History of the Ming dynasty

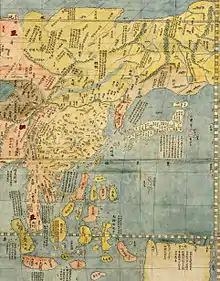
Map of East Asia by the Italian Jesuit Matteo Ricci in 1602; Ricci (1552–1610) was the first European allowed into the Forbidden City, taught the Chinese how to construct and play the spinet, translated Chinese texts into Latin and vice versa, and worked closely with his Chinese associate Xu Guangqi (1562–1633) on mathematical work.

Although Jorge Álvares was the first to land on Lintin Island in the Pearl River Delta in May 1513, it was Rafael Perestrello—a cousin of the famed Christopher Columbus—who became the first known European explorer to land on the southern coast of mainland China and trade in Guangzhou in 1516, commanding a Portuguese vessel with a crew from a Malaysian junk that had sailed from Malacca. The Portuguese sent a large subsequent expedition in 1517 to enter port at Guangzhou to trade with the Chinese merchants there. During this expedition the Portuguese attempted to send an inland delegation in the name of Manuel I of Portugal to the court of the Zhengde Emperor. Although Fernão Pires de Andrade was able to meet the Zhengde Emperor while the latter was touring Nanjing in May 1520, Pires de Andrade's mission waited in Beijing to meet the Zhengde Emperor once more, but the emperor died in 1521. The new Grand Secretary Yang Tinghe rejected eunuch influence at court and rejected this new foreign embassy by the Portuguese once Malaccan ambassadors arrived in China damning the Portuguese for deposing their king; the Portuguese diplomatic mission languished in a Chinese prison where they died. Simão de Andrade, brother to ambassador Fernão Pires de Andrade, had also stirred Chinese speculation that the Portuguese were kidnapping Chinese children to cook and eat them; Simão had purchased children as slaves who were later found by Portuguese authorities in Diu, India. In 1521, Ming dynasty naval forces fought and repulsed Portuguese ships at Tuen Mun, where some of the first breech-loading culverins were introduced to China, and again fought off the Portuguese in 1522.